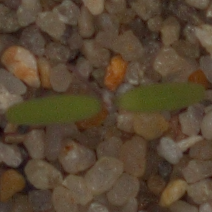
Label: fat_hen